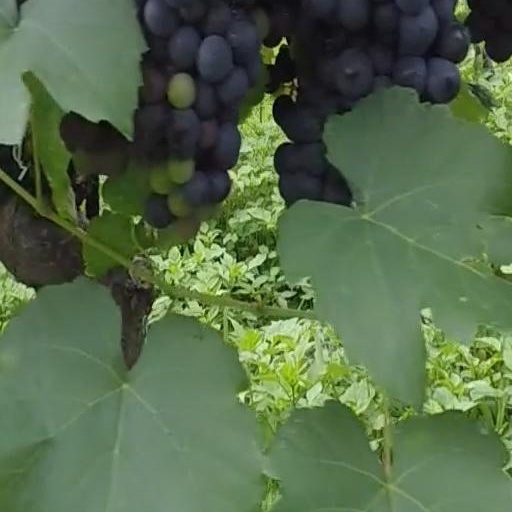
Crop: grape